Aizawl

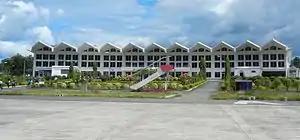
Lengpui Airport

In 1889, Officer Dally of the Assam Police, accompanied by 400 men, arrived in Aizawl village to assist Colonel Skinner's troops during a British military operation against the Mizo natives. Aizawl was subsequently chosen as the site for a fortified post on Dally's recommendation, leading Colonel Skinner to oversee its construction. The troops erected stockades and other essential structures, establishing a significant military presence in the area. In the same year, Fort Aijal was established, a small village that became the capital of British administration in North Lushai Hills.